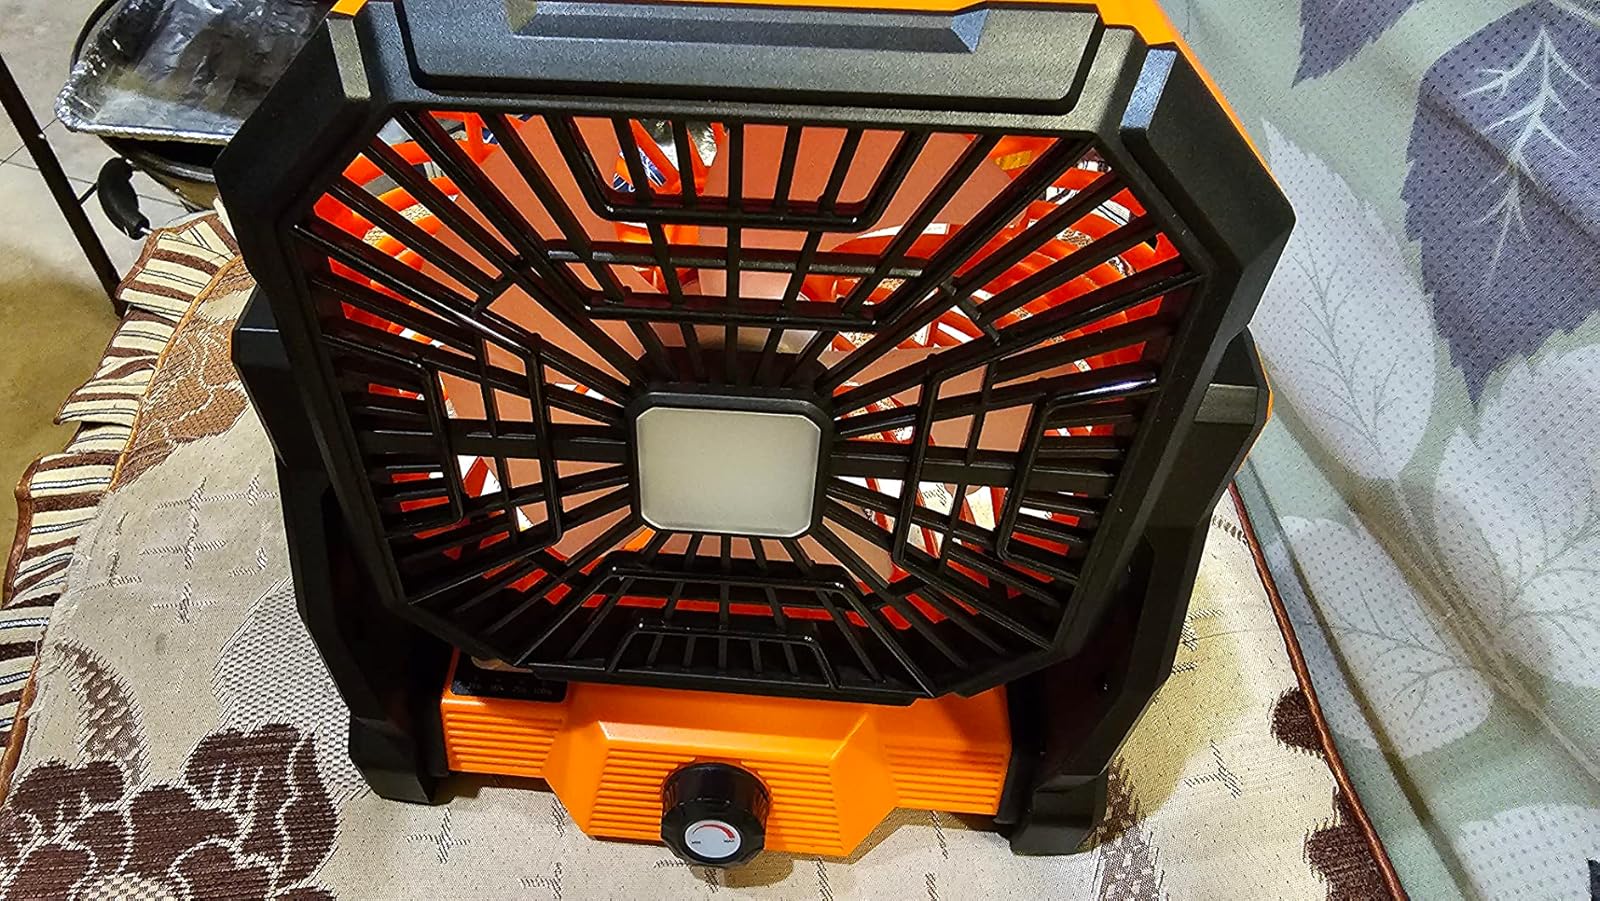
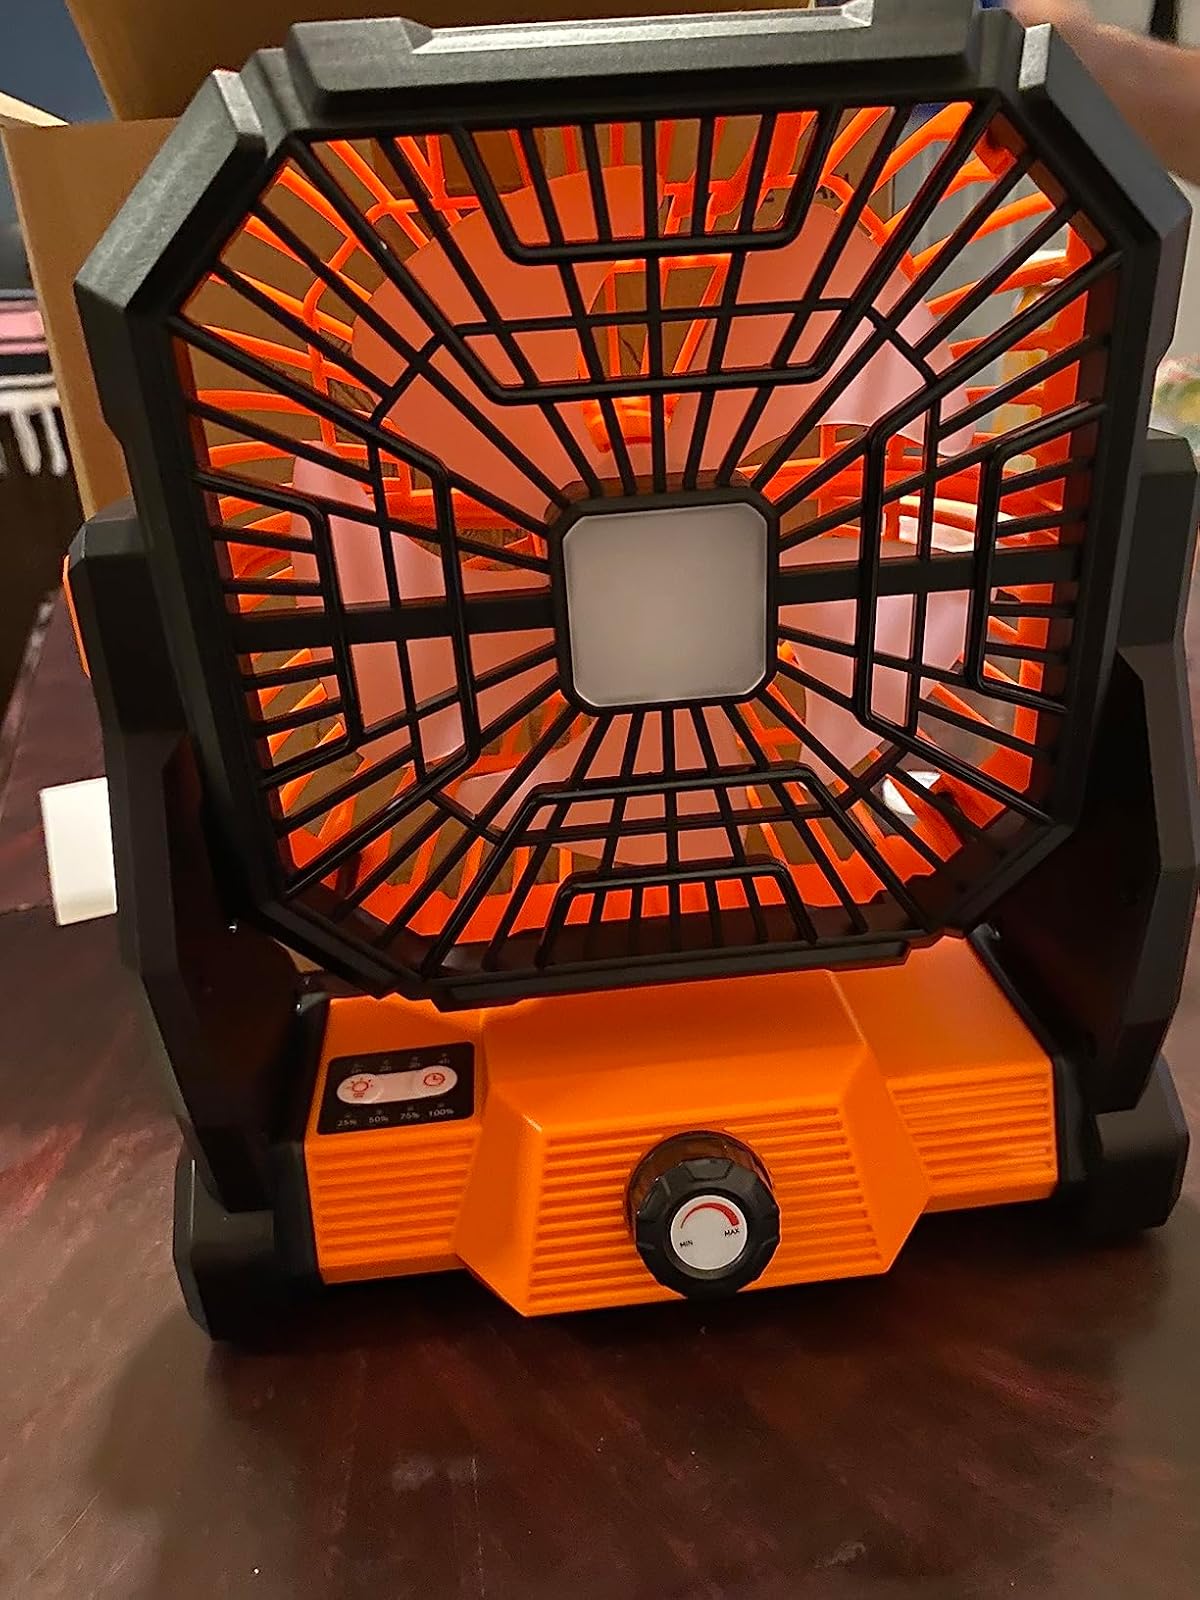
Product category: lantern
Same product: yes